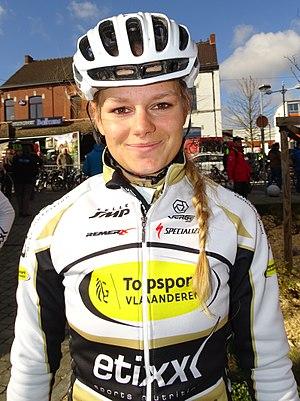
Reportage réalisé le mercredi 2 mars à l'occasion du départ du Samyn des Dames 2016 et du Samyn 2016 à Quaregnon, Belgique.
Jessy Druyts est une coureuse cycliste professionnelle belge. Elle est la sœur des cyclistes Gerry, Kelly, Demmy et Lenny Druyts.